Flying Tigers: Shadows Over China

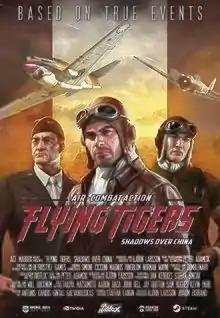
Game poster

Flying Tigers: Shadows Over China is a combat flight simulation game developed and published by Ace Maddox. It was released for Microsoft Windows in May 2017 and for Xbox One in January 2018. The game is based on the Flying Tigers, a volunteer squadron that defended China against Japan in World War II. The game is presented through both first and third-person perspectives. The single-player campaign features several missions for players to complete. The multiplayer component allows up to 16 people to engage in both cooperative and competitive gameplay.